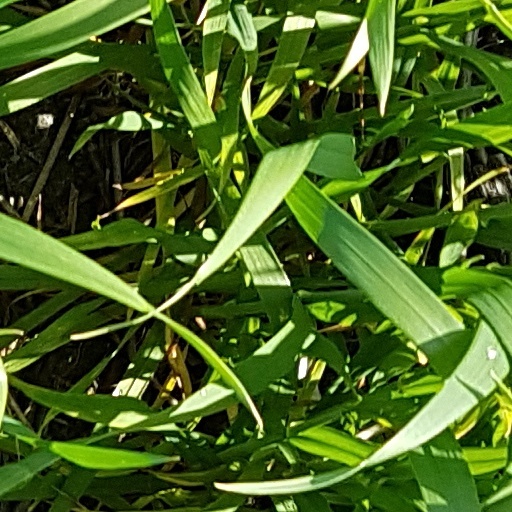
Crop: wheat